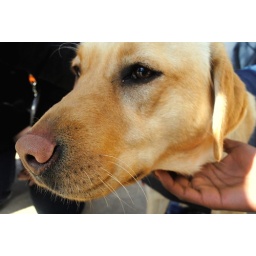
he's a sniffer dog in training :D he has a little L plate on his jacket, 'tis adorable